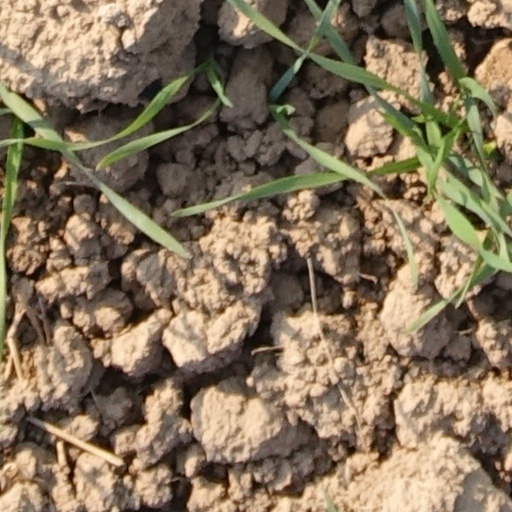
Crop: wheat